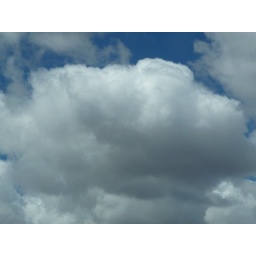
Me, in the back seat of the car, taking photo's all the way back from Cape Town... the clouds were so fasinating!!!!!!!!!